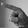
ASL letter: P